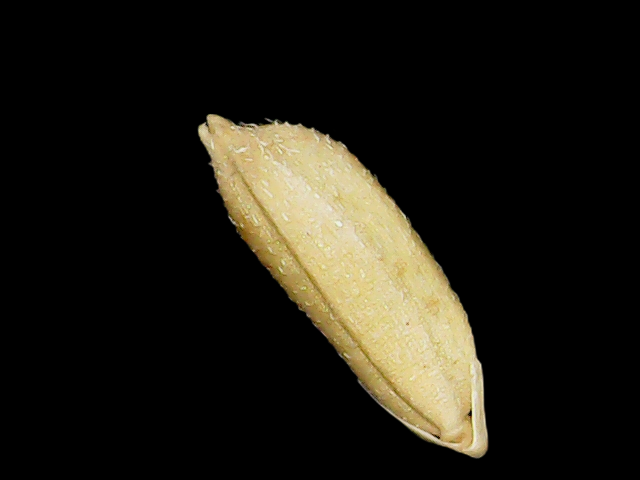
Rice variety: Bd51